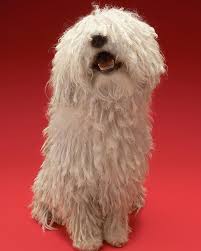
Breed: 318-n000115-komondor